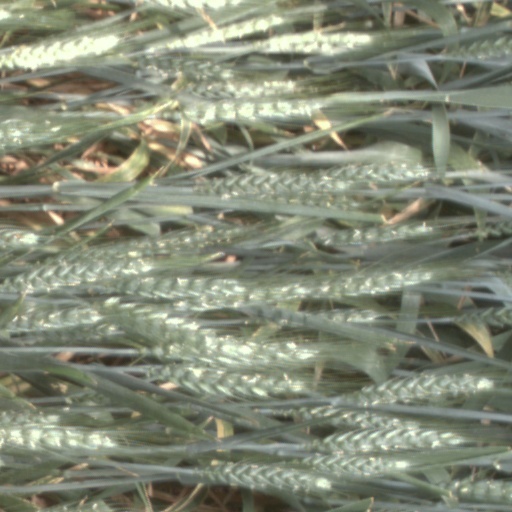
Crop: wheat